1970 Chilean presidential election

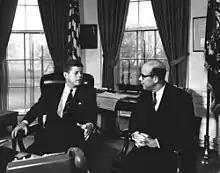
Ambassador Korry with John F. Kennedy

Edward M. Korry was the United States ambassador to Chile from 1967 to 1971, during which he was very involved in Chilean politics, particularly the 1970 elections. During the elections, he spent time analyzing each candidate and their campaigns and would report back to the State Department, making recommendations on how to handle involvement. On many occasions, he expressed that he strongly believed Allende was a major threat to the United States. He believed that an anti-Allende campaign was necessary to prevent the formation of a Leninist state in Chile and even advocated for its expansion throughout the election. A major basis for expanding it was the trends occurring in the election, namely the rapid decline of Alessandri's campaign, the continued stagnation of Tomic's, and the growing support for Allende, much of which came from voters moving away from Alessandri and Tomic. He did not believe that the people of Chile or US private businesses would be able to do enough to stop Allende's election.